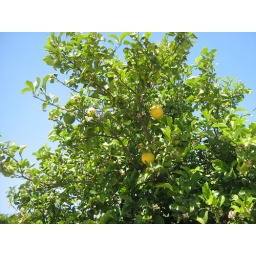
lemon tree shining in the blue